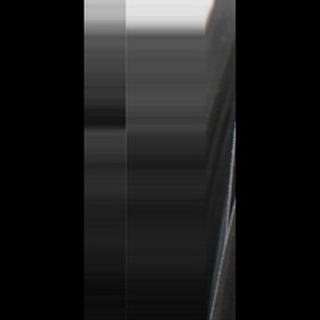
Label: healthy_sugarcane